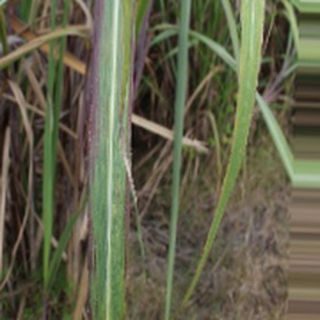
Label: sugarcane_bacterial_blight